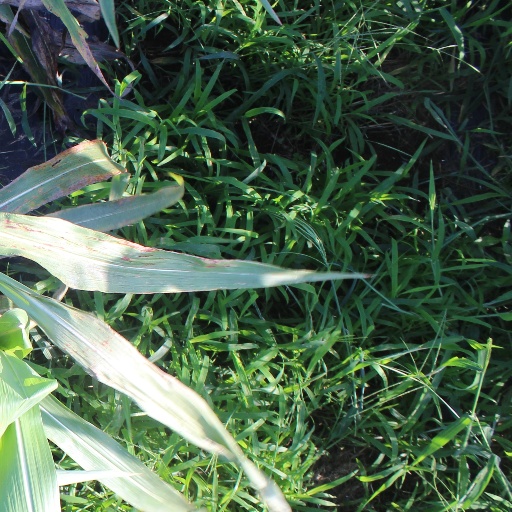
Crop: sorghum